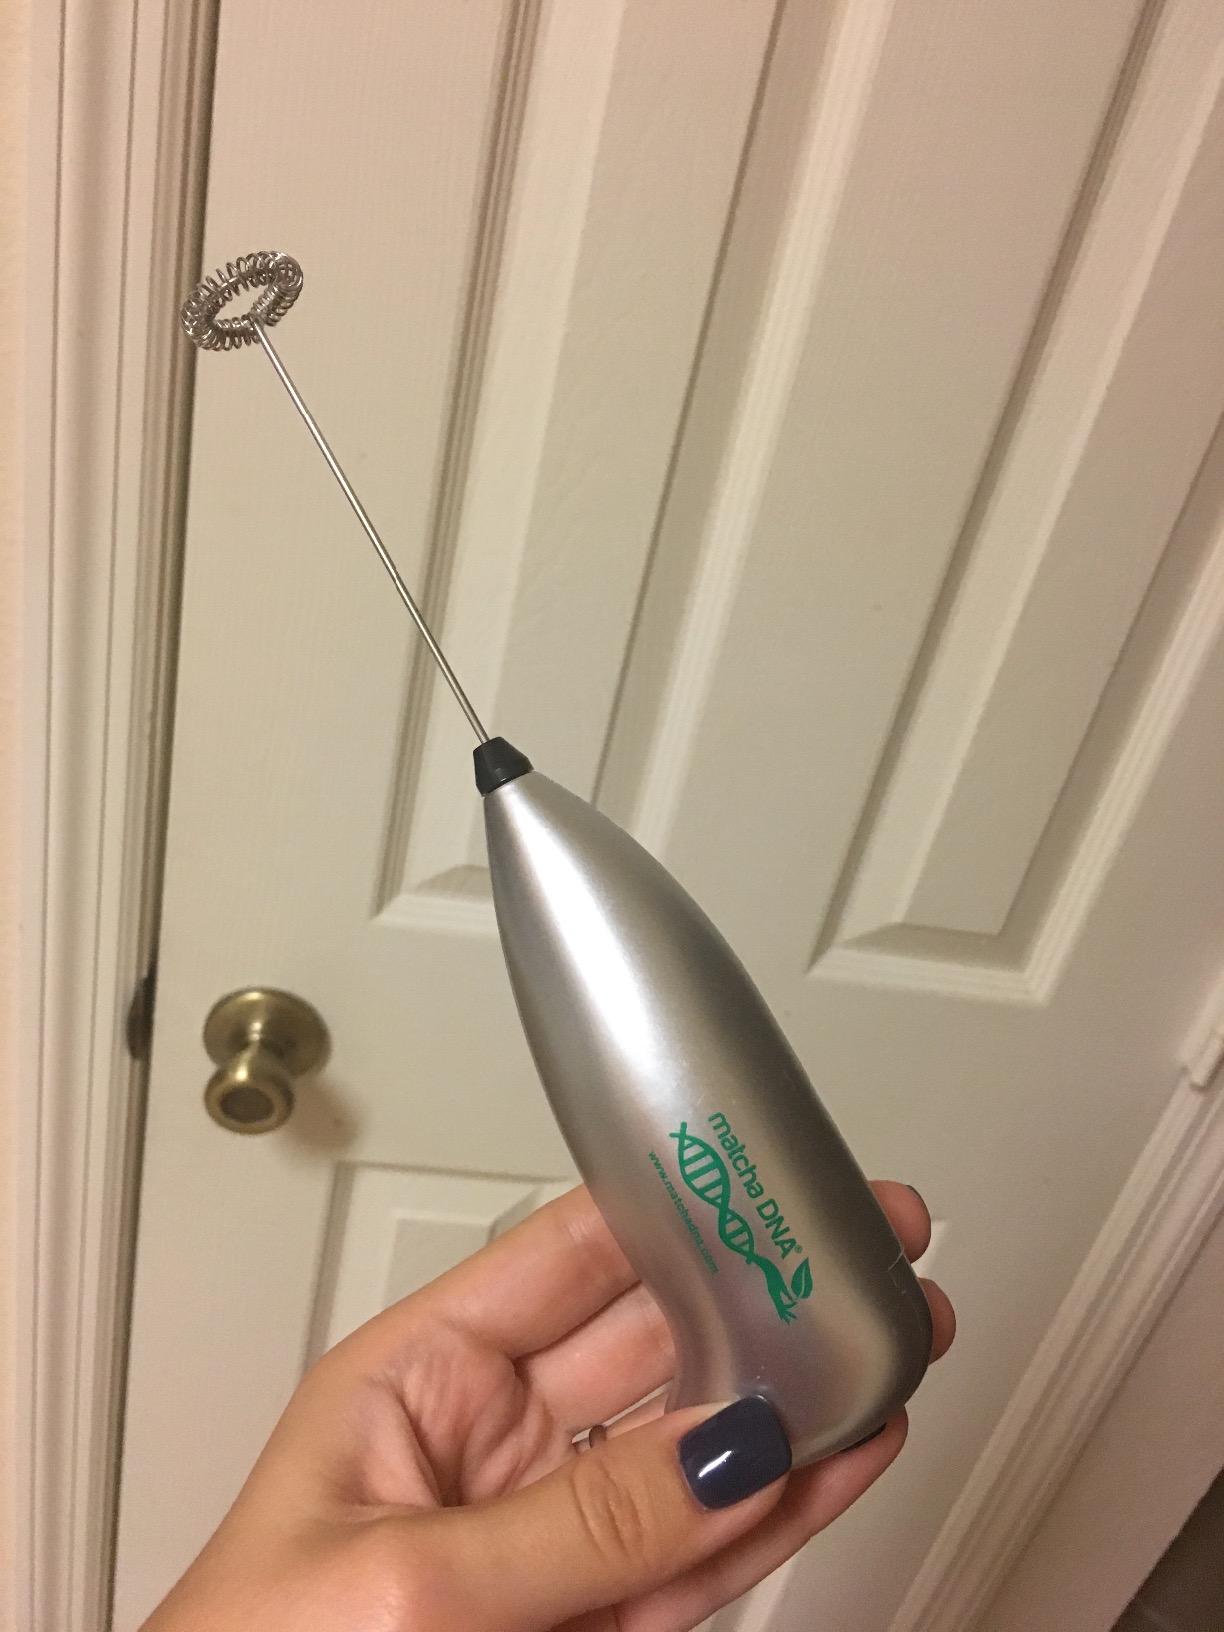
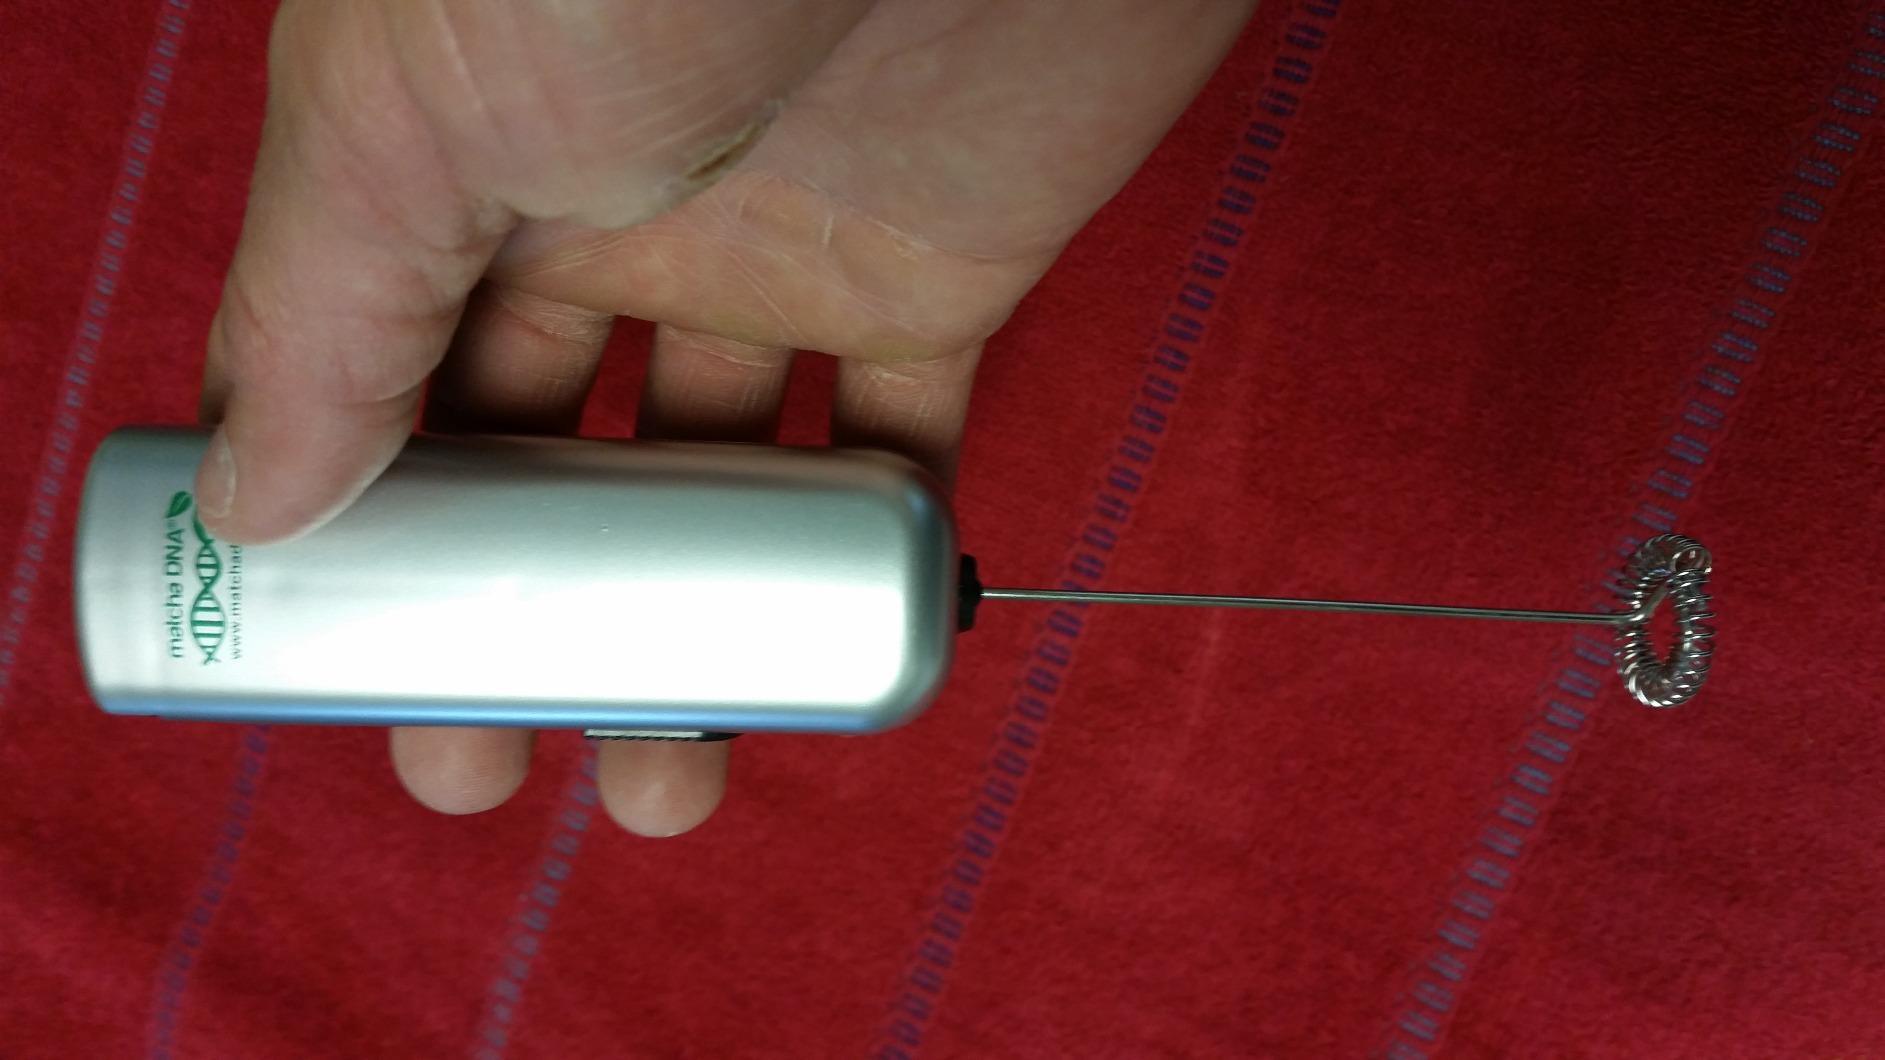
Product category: items_mixer
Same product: no